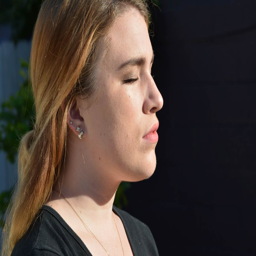
face the sun with closed eyes